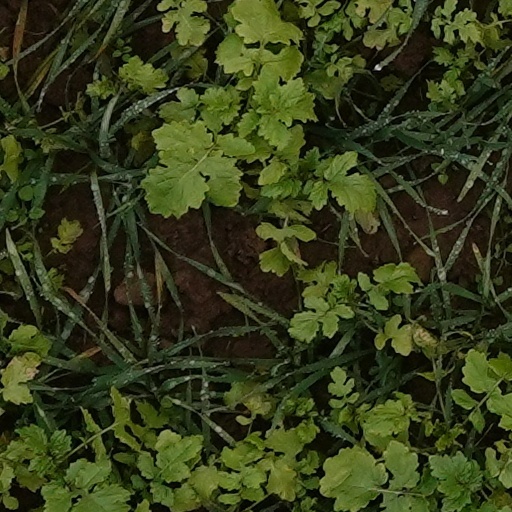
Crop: wheat